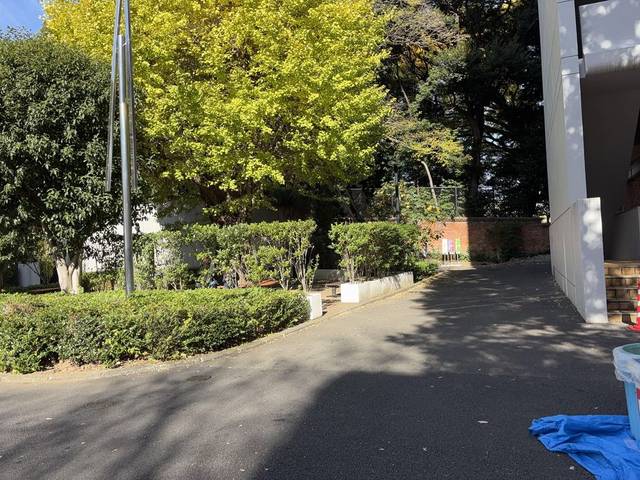
Region: Japan
Coordinates: 35.649, 139.742